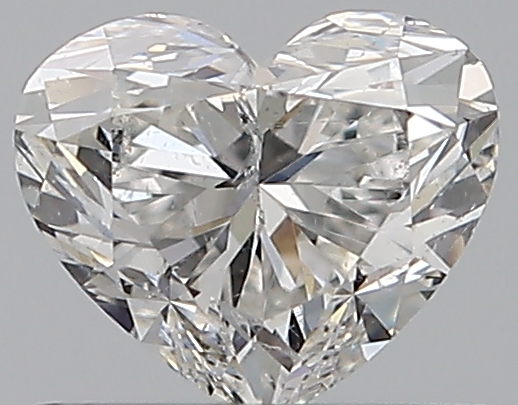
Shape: heart
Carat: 0.52
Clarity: SI2
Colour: F
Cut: EX
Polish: EX
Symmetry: VG
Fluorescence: N
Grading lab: GIA
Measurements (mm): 4.7 x 5.54 x 3.3